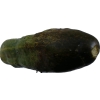
Label: cucumber